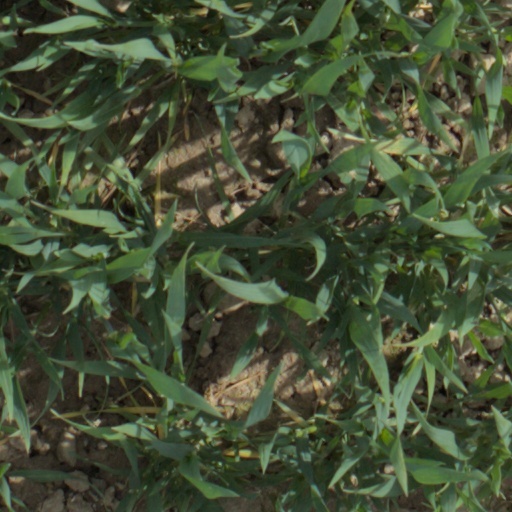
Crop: wheat